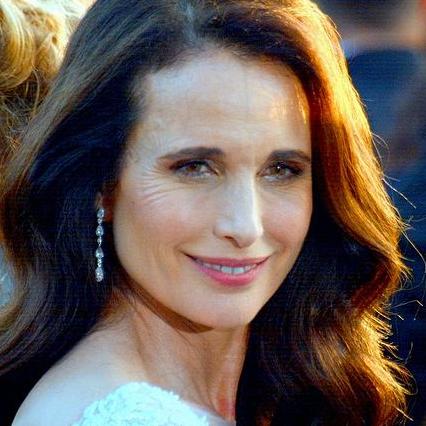
Age: 56